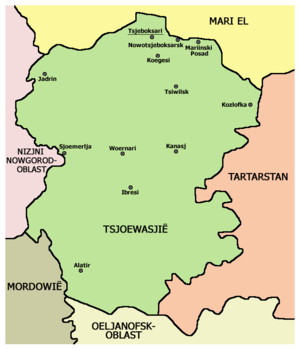
Republikken Tjuvasjien / Administrativ inddeling / Byer
Republikken Tjuvasjien er en af 21 autonome republikker i Den Russiske Føderation og hjemstedet for det tjuvasjiske folk. Republikkens areal er 18.343 km² med en befolkning på 1.231.117 indbyggere. Republikkens hovedstad, der ligger ved floden Volga, er Tjeboksary med 489.498 indbyggere. Den næststørste by i republikken er Novotjeboksarsk, der har 126.626 indbyggere.